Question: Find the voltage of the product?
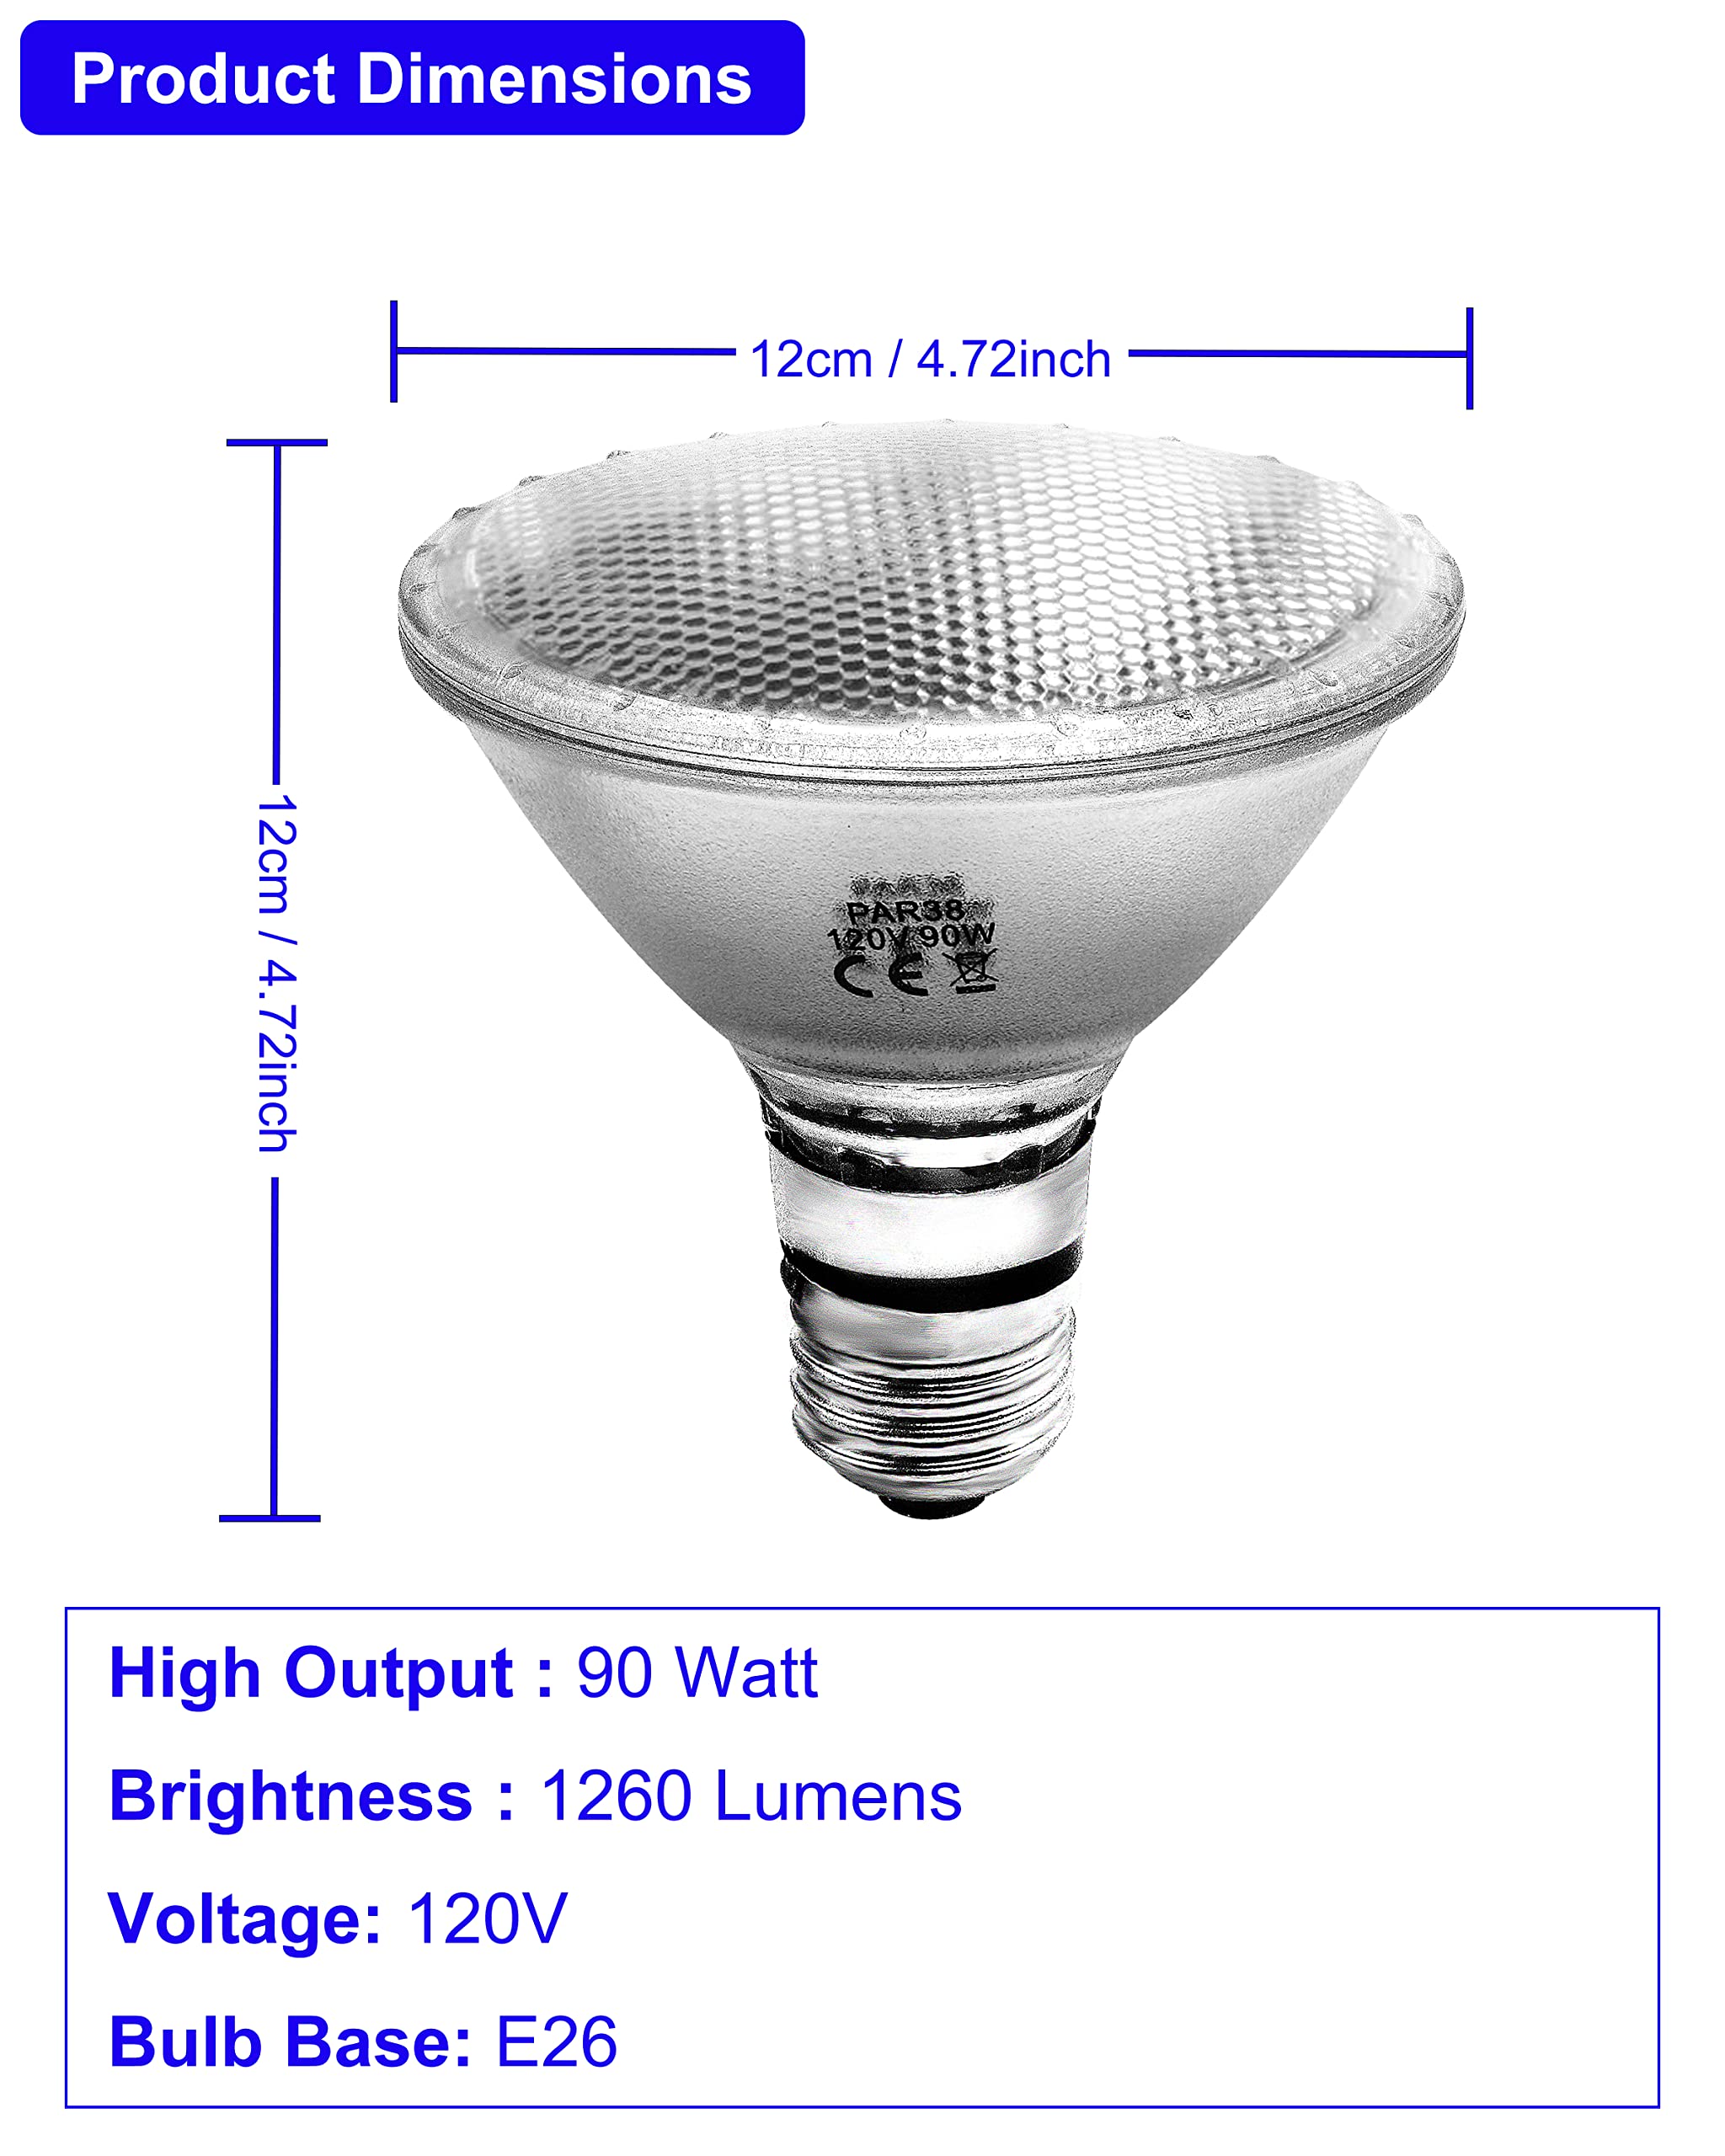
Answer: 120.0 volt